The Gray Champion

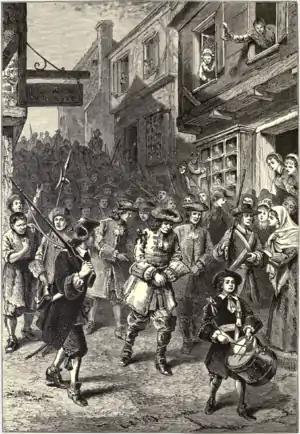
The capture of Andros in a 19th century illustration

The fear of further suppression of their faith was exacerbated in 1685 by the accession to the throne of the Catholic James II; rumors spread that he wanted to make England a Catholic country again. In 1686, the founding of the first Anglican church in New England, the King's Chapel, put an end to the Puritan monopoly on the faith. It is in this context that we can understand why it is not even Andros himself who most agitates the minds of the Bostonians in The Gray Champion, but the official church representative in his regalia. Politically, James II continued the absolutist policies of his predecessor, against which resistance soon arose in England itself. In the course of the Glorious Revolution, he was finally forced to flee towards the end of 1688 and the Protestant William of Orange was crowned the new king. News of James II's overthrow did not reach the colonies until the spring of 1689 due to the violent winter storms, but numerous rumors were already circulating before then, further fueling the explosive atmosphere. In April, a ship finally arrived with a copy of William's royal proclamation. Andros had it confiscated and tried to keep it secret, but the news spread like wildfire and the colonists prepared to take up arms. The plot of "The Gray Champion" begins in this situation, on the eve of the uprising.